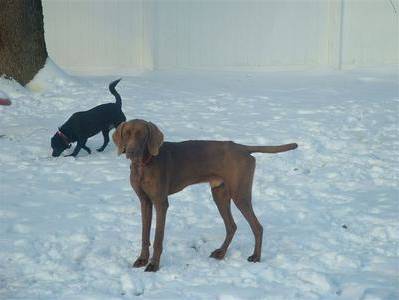
Label: dog